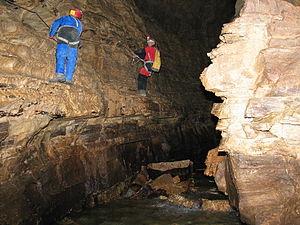
Cuves de Sassenage
Cet article est une présentation non exhaustive du patrimoine à la fois historique, naturel et culturel de la région grenobloise, comprise ici comme espace regroupant les territoires environnant la ville de Grenoble.
Sassenage est une commune française située dans le département de l'Isère en région Auvergne-Rhône-Alpes.
Les Cuves de Sassenage ou grottes de Sassenage se situent dans le département de l'Isère, au pied du massif du Vercors, sur la commune de Sassenage, dans l'agglomération grenobloise.
Les sept merveilles du Dauphiné sont des curiosités naturelles de la géologie alpine ou des constructions anciennes marquantes. Toutes sont situées dans le département français de l'Isère, issu en 1790 de l'ancienne Province du Dauphiné.